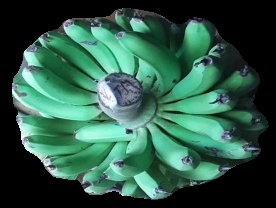
Variety: pachbale
Grade: grade1